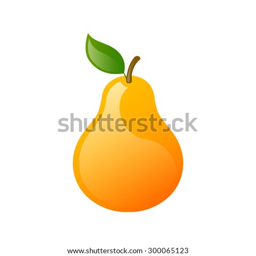
vector illustration of a fresh pear